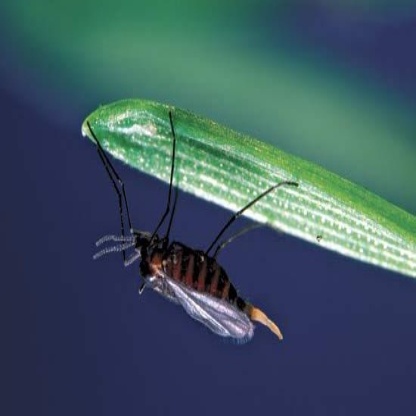
Nhãn: Sâu năn ( Muỗi hành )(Rice Gall Midge)